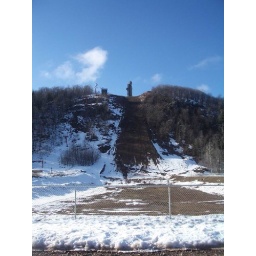
Copper Hill, the only ski flying hill in Western Hemisphere